WNBL (FM)

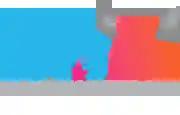
"107.3 The Bull" logo (2014–2022)

On September 11, 2014, at noon, after playing "It's the End of the World as We Know It (And I Feel Fine)" by R.E.M., WODX changed their format back to country music, branded as "107.3 The Bull" launching with 10,000 songs commercial free. The first song on "The Bull" was "Roller Coaster" by Luke Bryan. The station's call sign were changed to WNBL on September 18. The nationally syndicated "Bobby Bones Show" from Nashville debuted on the station on October 13, 2014, and aired Monday through Saturday mornings. On October 25, 2021, iHeartMedia flipped sister station WDVI from adult contemporary to country and moved "The Bobby Bones Show" to that station, however, it remained being simulcasted on WNBL. For a time, both WNBL and WDVI played an almost identical country format in an unusual situation where two stations under common ownership, and in the same market, were playing the same format (though as a rimshot in the western Finger Lakes, WNBL targeted a more rural audience whereas WDVI was more centrally located; iHeart's predecessor Clear Channel had programmed WDVI and another Finger Lakes station—102.3, then-WISY—with similar adult-contemporary formats in years past, with both stations alternating the WVOR calls that are now carried on the latter).